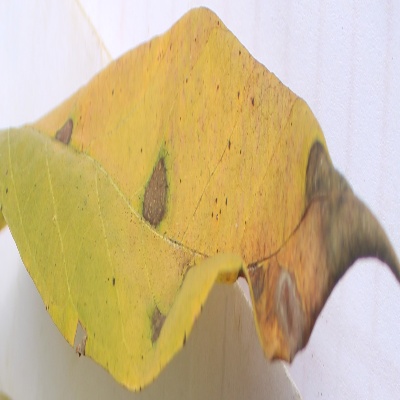
Crop: Cassava
Condition: brown spot